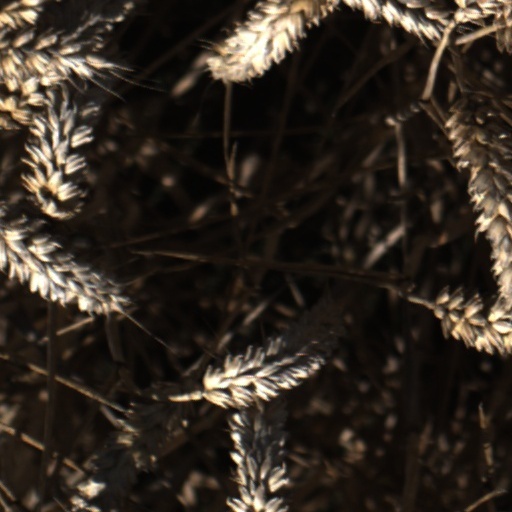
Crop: wheat